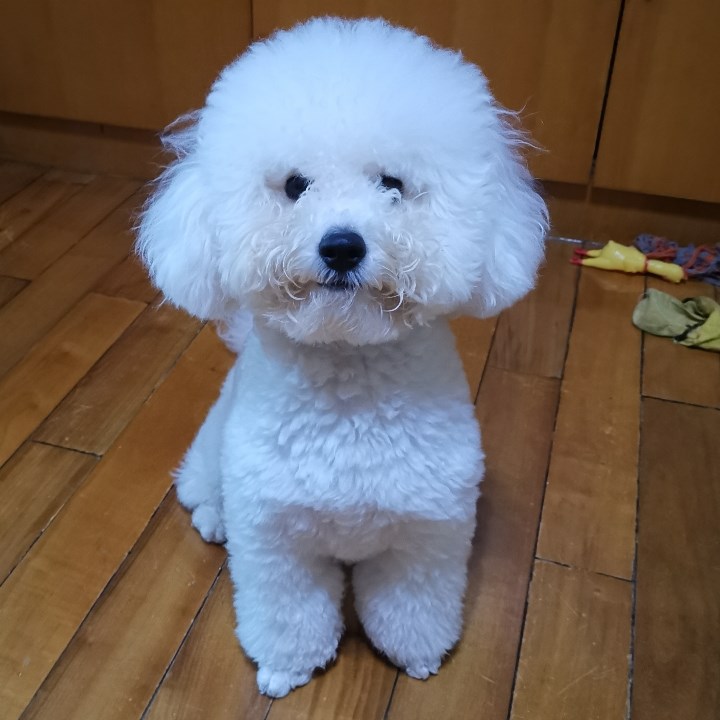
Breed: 3083-n000117-Bichon_Frise